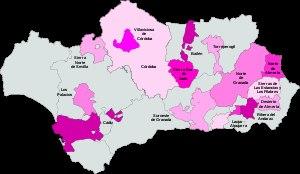
Le vignoble d'Andalousie est un vignoble espagnol correspondant à la région administrative autonome d'Andalousie.